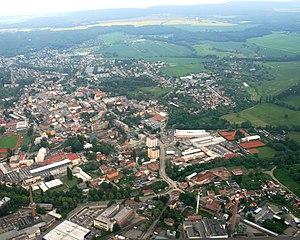
Dvůr Králové nad Labem est une ville du district de Trutnov, dans la région de Hradec Králové, en Tchéquie. Sa population s'élevait à 15 594 habitants en 2019.